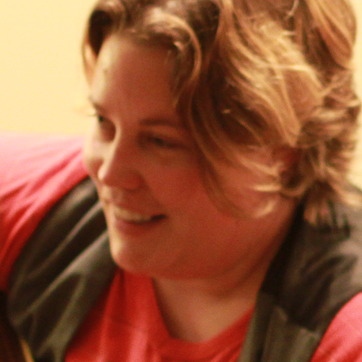
Material: skin